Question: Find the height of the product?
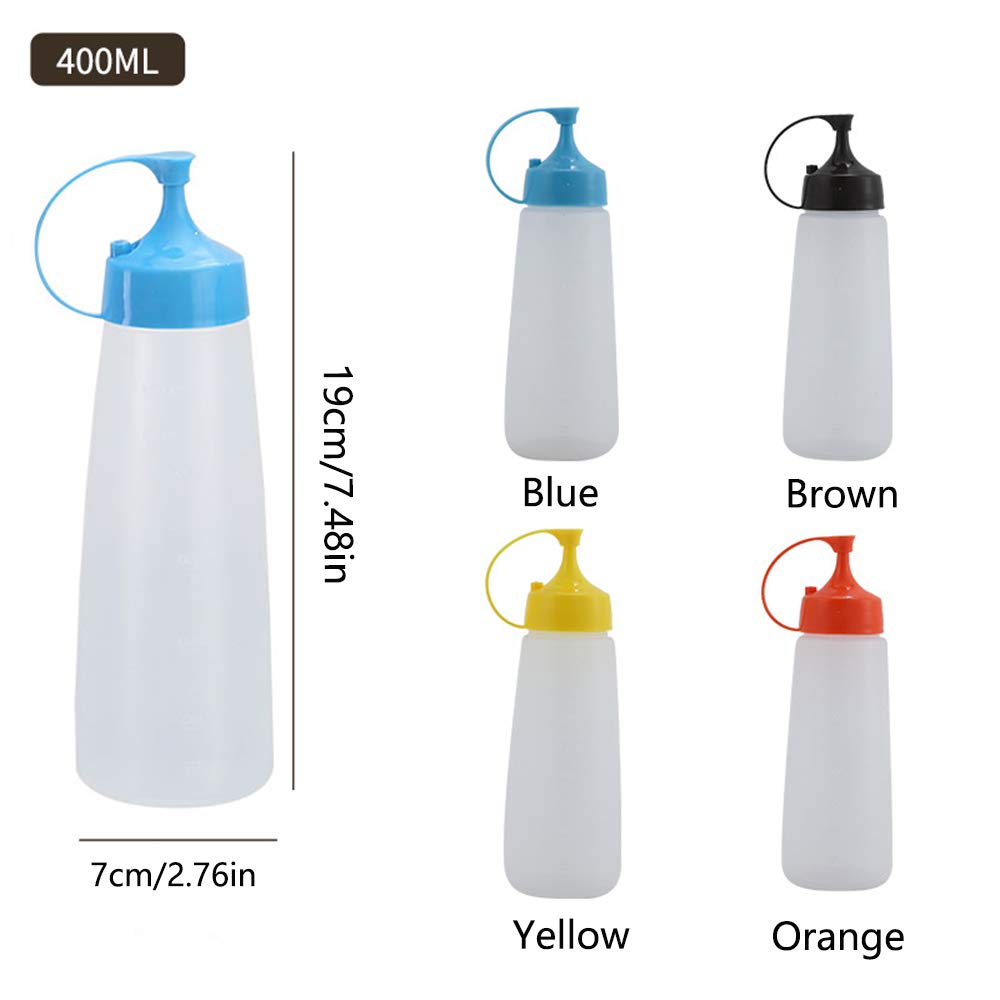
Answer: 19.0 centimetre